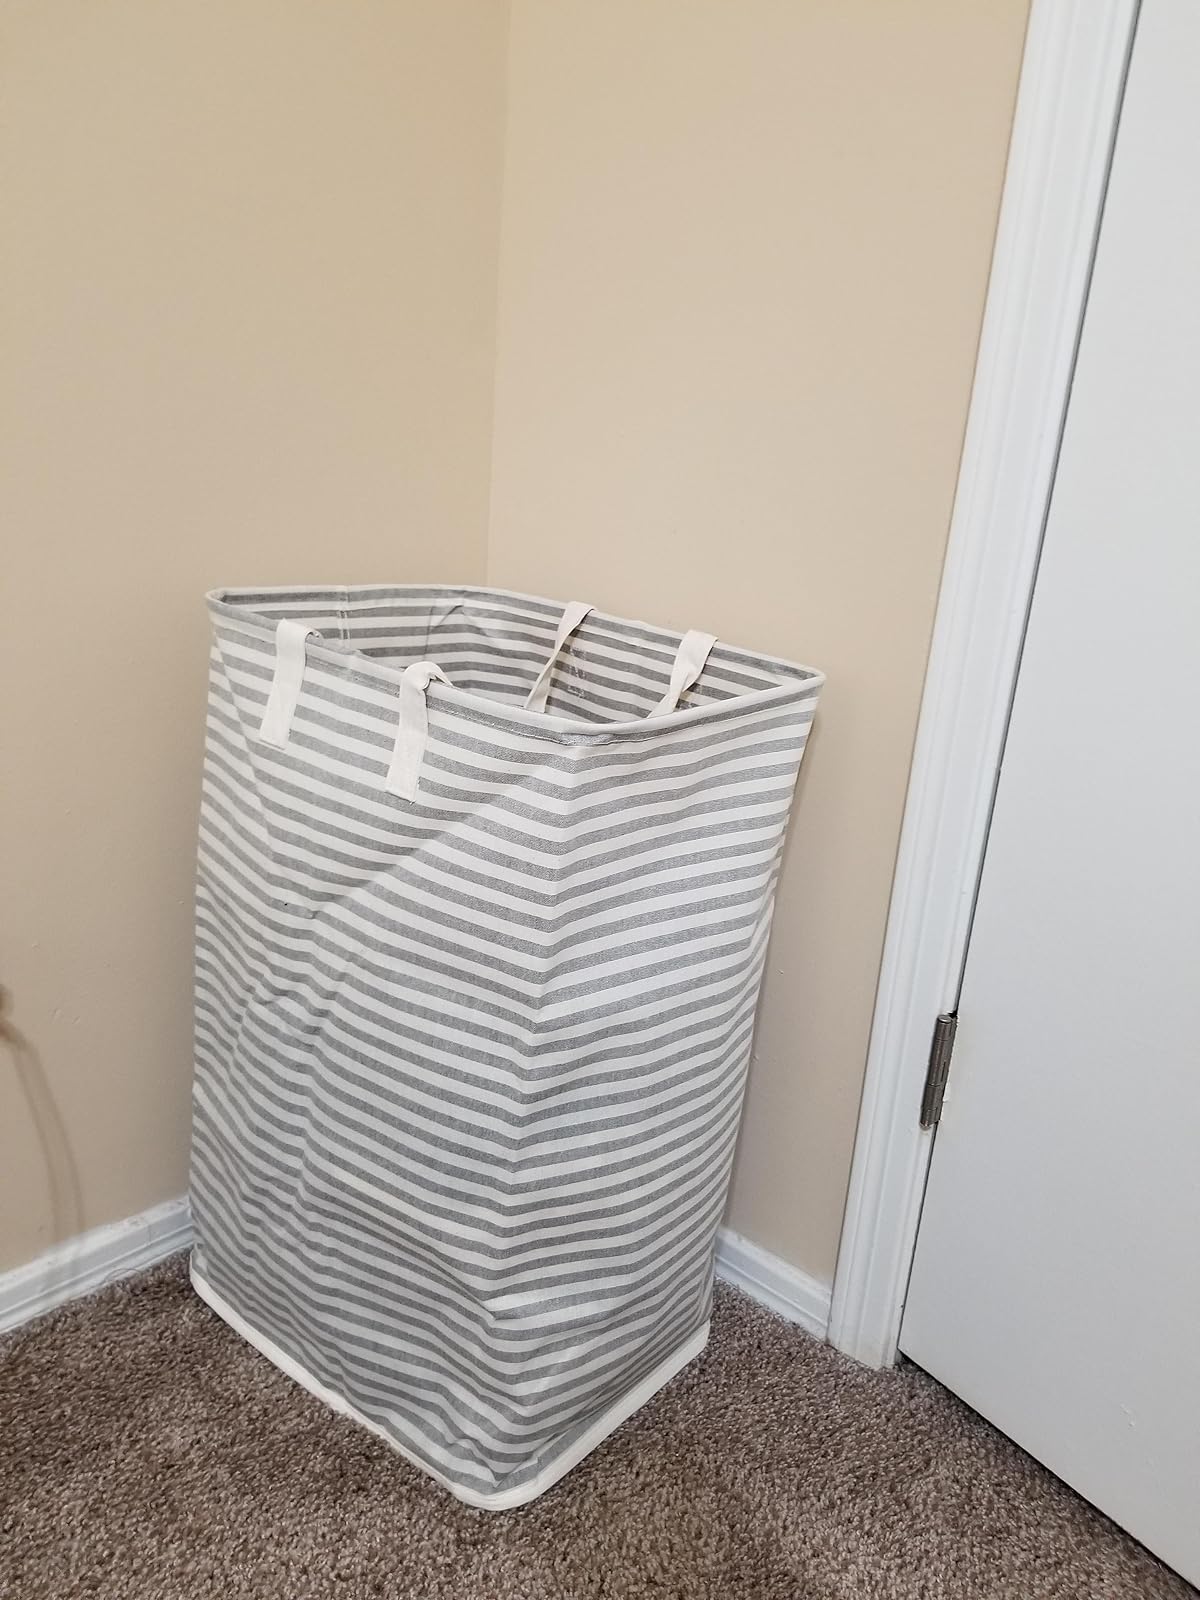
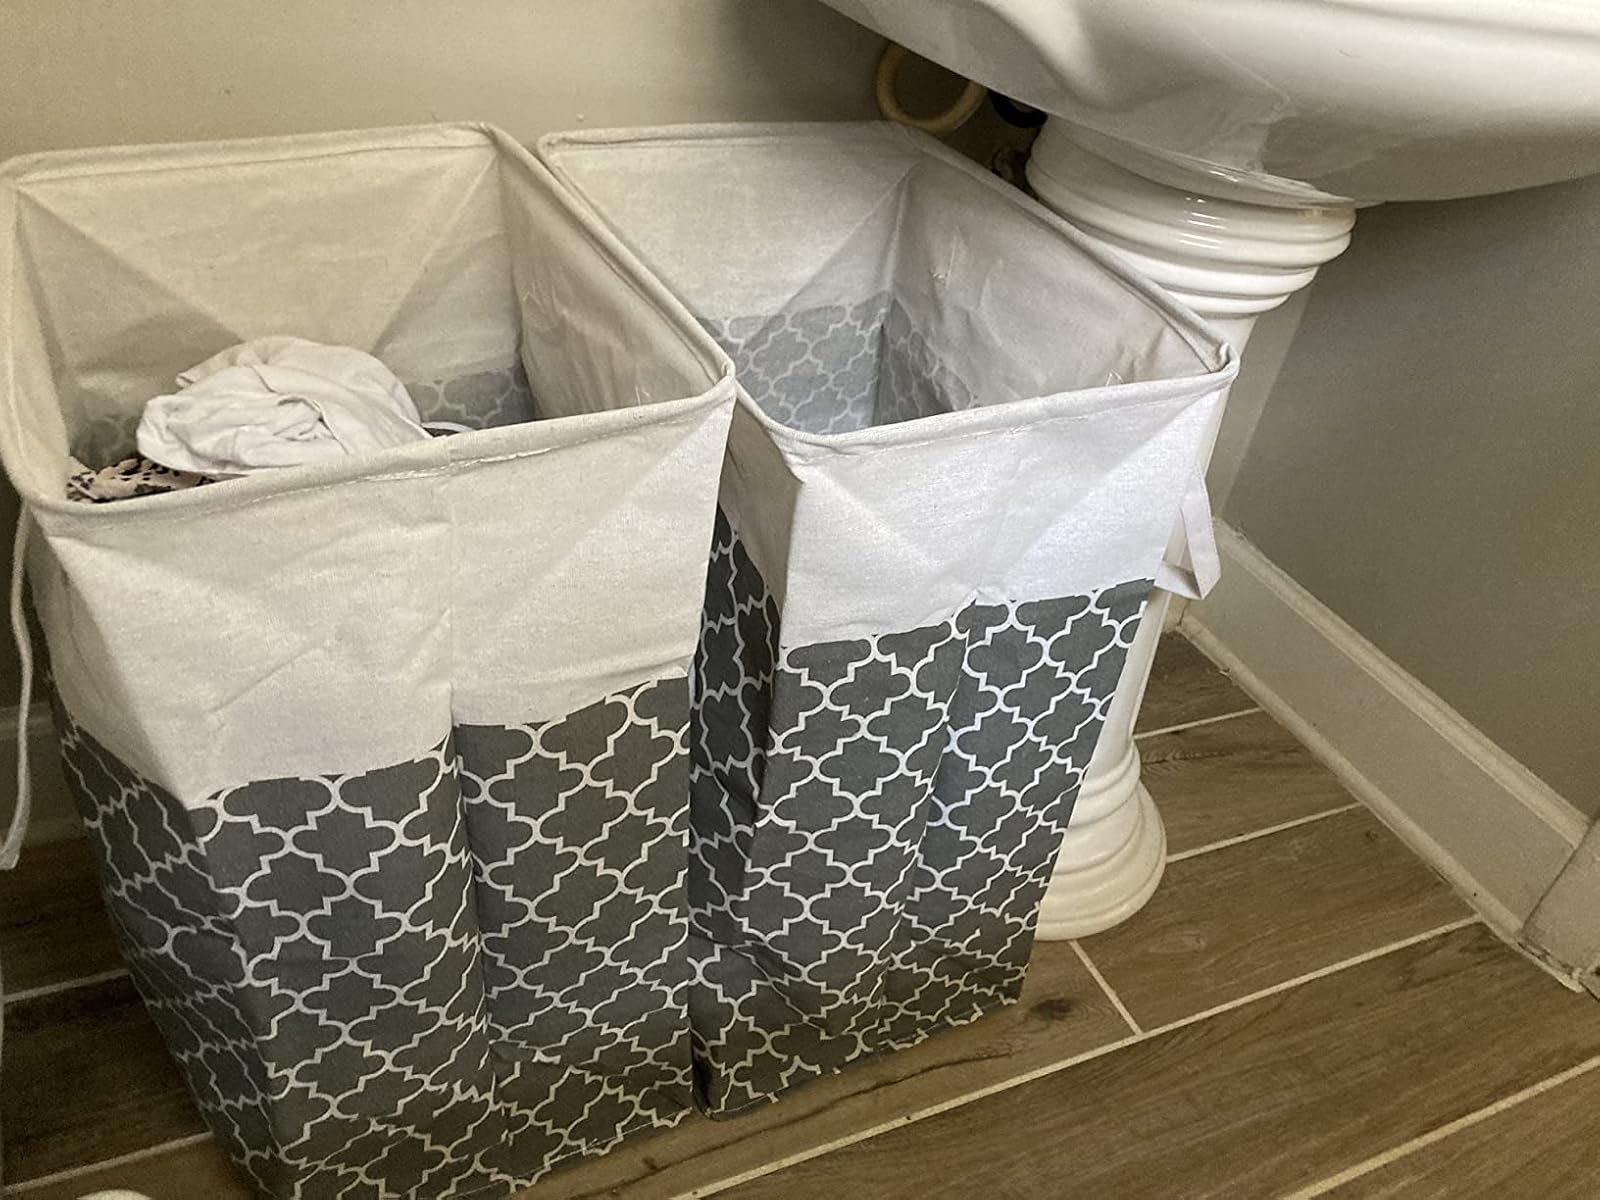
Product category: items_hamper
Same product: no